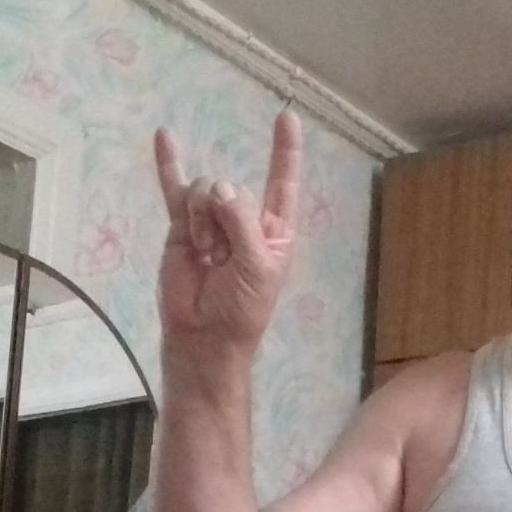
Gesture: rock